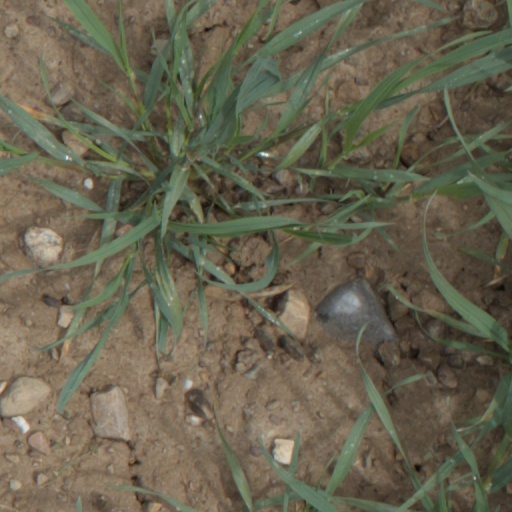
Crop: wheat